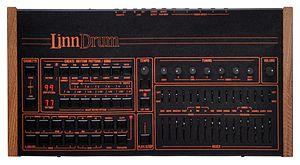
La LinnDrum est une boite à rythmes électronique fabriquée en 1982 par Roger Linn, de la société Linn Electronic, pour succéder à la Linn LM-1, première boîte à rythme à échantillons.